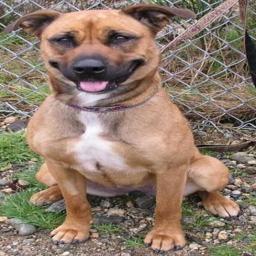
Animal: dogs